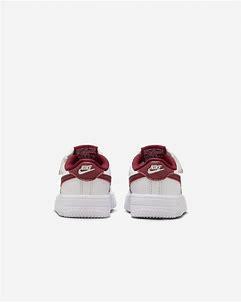
Brand: Nike
Model: Force 1 Easyon